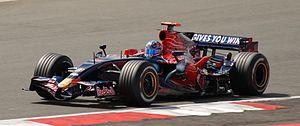
La Toro Rosso STR2 est la monoplace engagée par l'écurie Scuderia Toro Rosso lors de la saison 2007 du championnat du monde de Formule 1. La STR2 est quasiment la copie conforme de la Red Bull RB3 engagée par Red Bull Racing en 2007. Si la FIA interdit à une équipe d'utiliser une voiture conçue par une autre écurie, Red Bull rétorque que rien n'empêche deux équipes d'utiliser la même voiture si elle est construite par une entreprise tierce : la RB3 et la STR2 sont officiellement les œuvres de Red Bull Technology, une société dirigée par Adrian Newey.